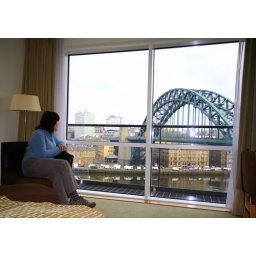
The view from our bedroom window in Gatehead looking at the Tyne Bridge.